Olympus Zuiko Digital 14-54mm f/2.8-3.5 II

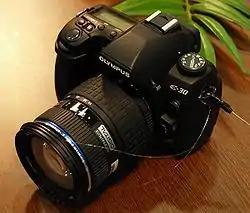
An E-30 with Zuiko Digital 14-54mm F2.8-3.5 II

The Zuiko Digital 14–54 mm 2.8–3.5 II is a Four Thirds System Pro series lens by Olympus Corporation, sold in a kit with the Olympus E-30 camera body and available separately. It is positioned just below the in terms of size, weight, focusing speed, price and focal length range, while having larger apertures. It replaces the , which had a longer minimum focusing distance.